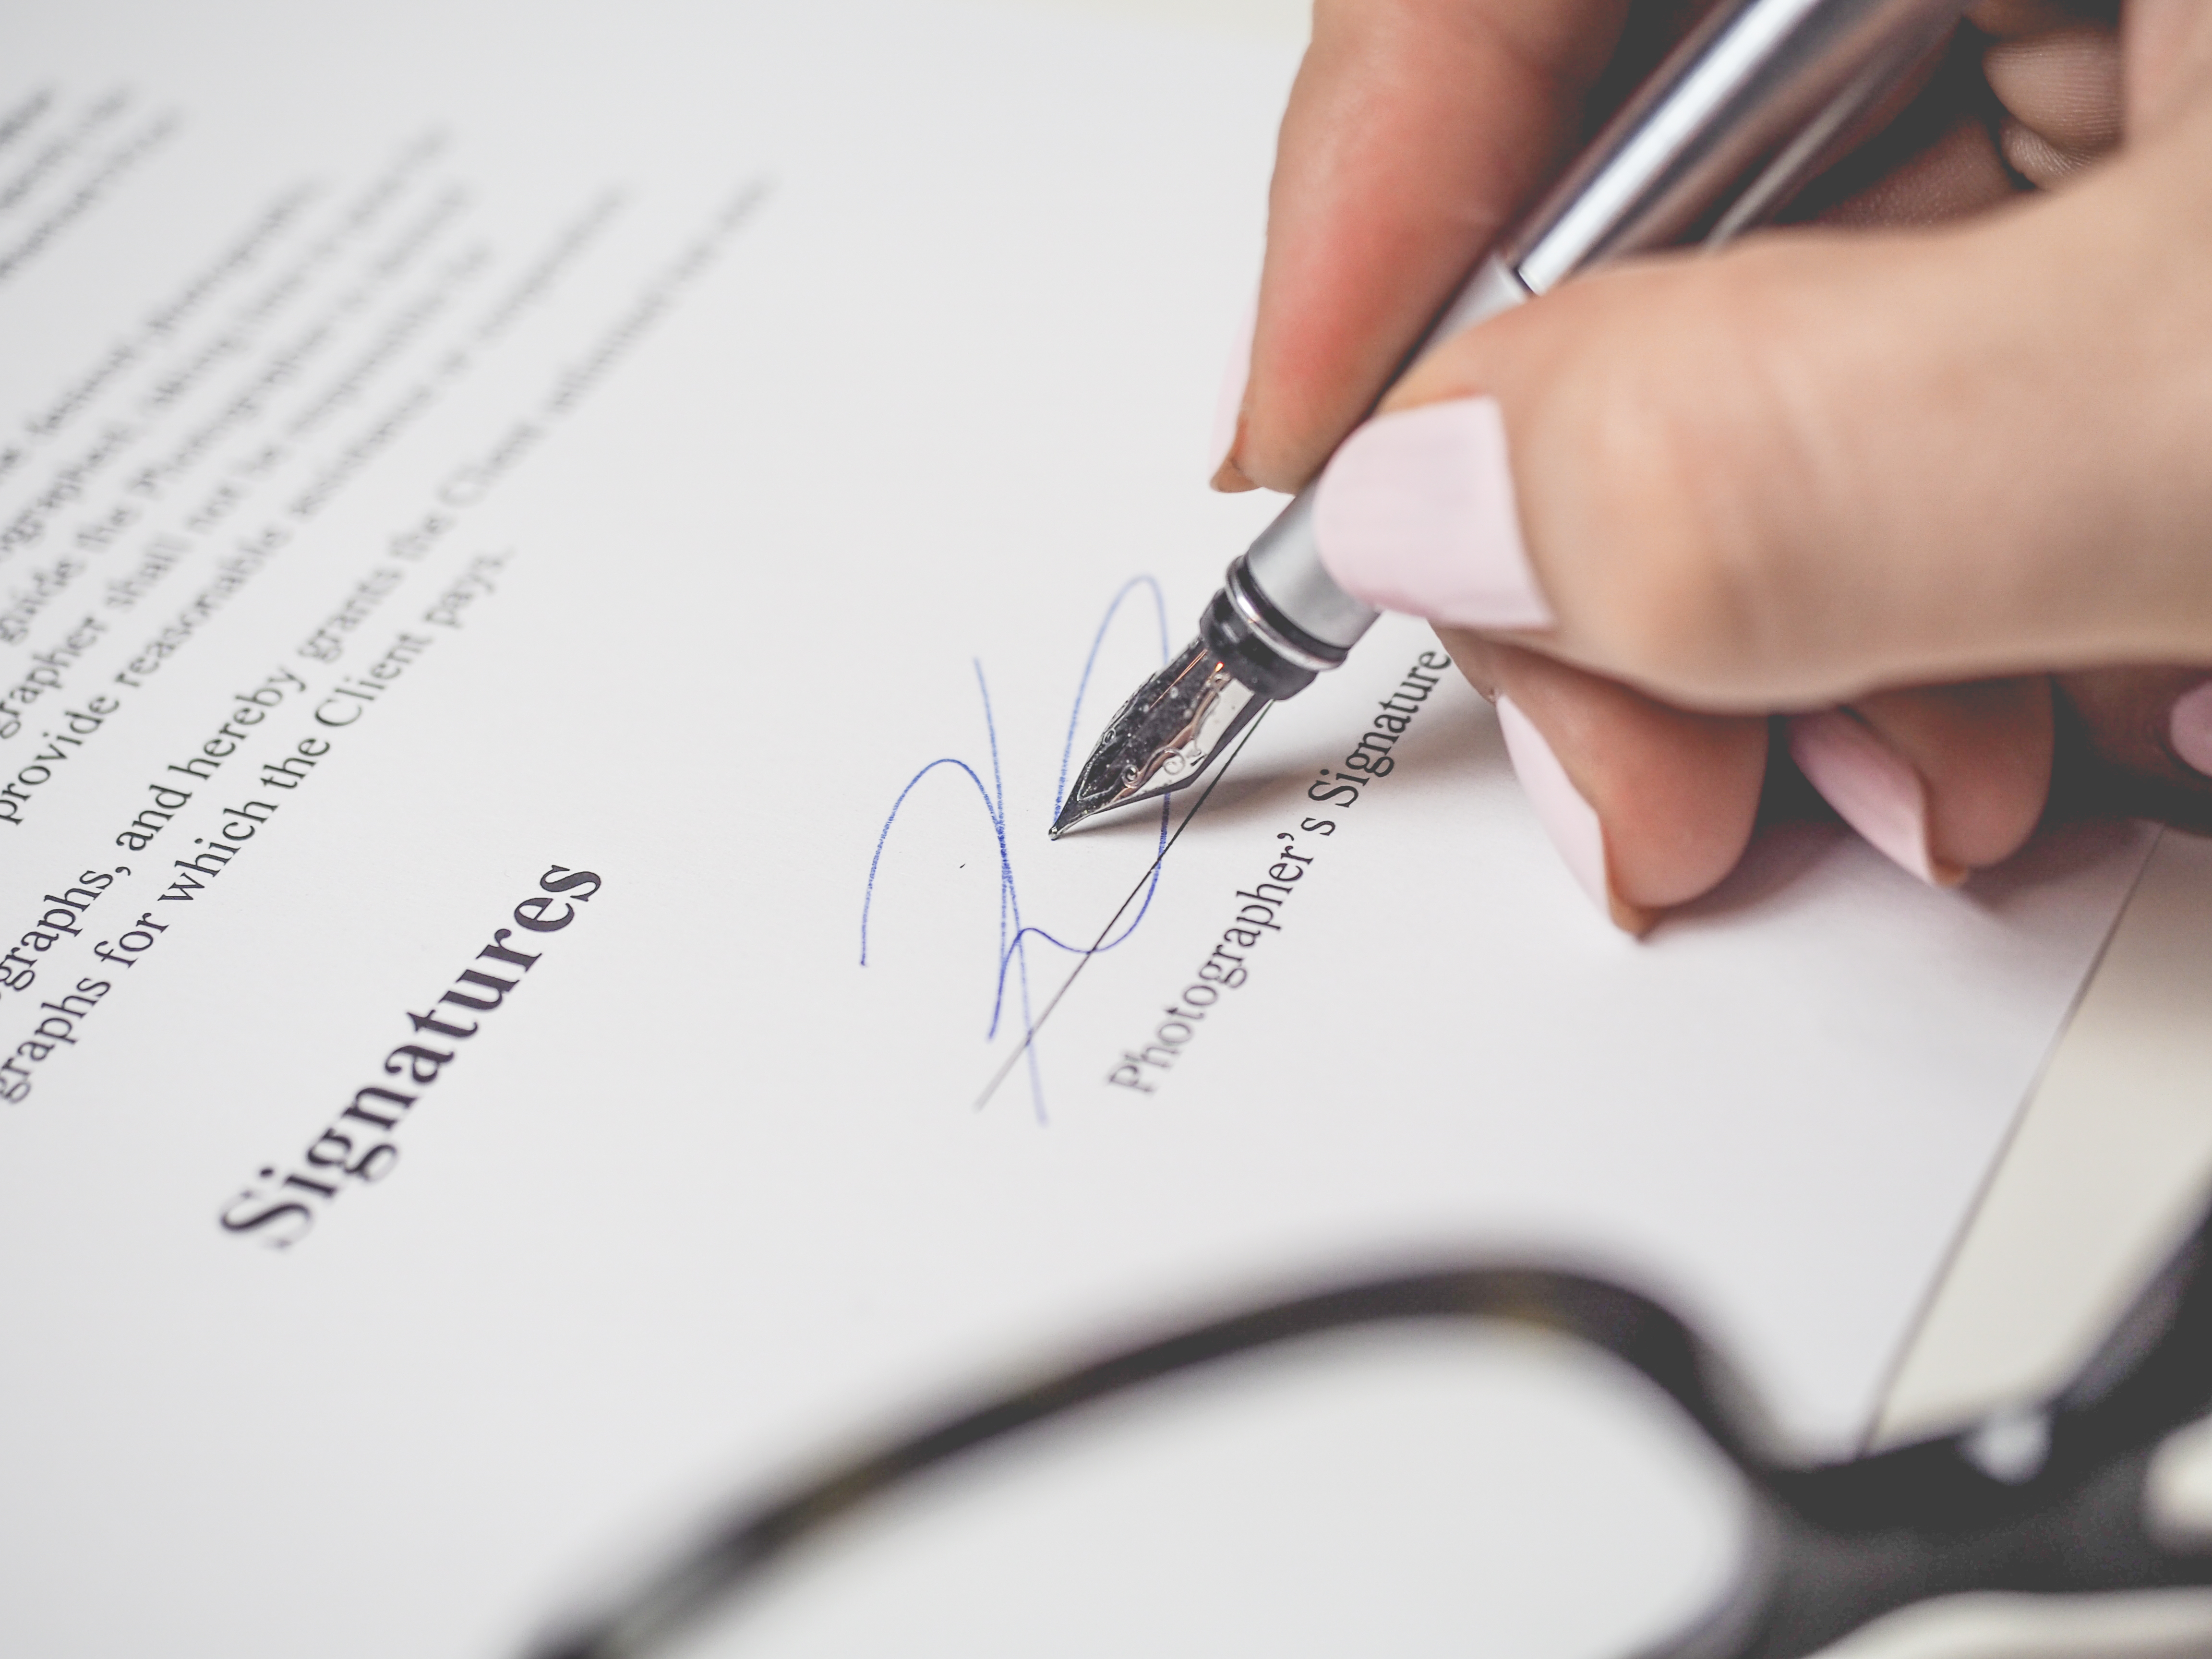
desk, writing, work, hand, pen, sign, finger, office, business, paper, write, fountain pen, close up, brand, art, contract, sketch, drawing, design, handwriting, nails, calligraphy, document, job, deal, paperwork, data, signature, form, agreement, penmanship